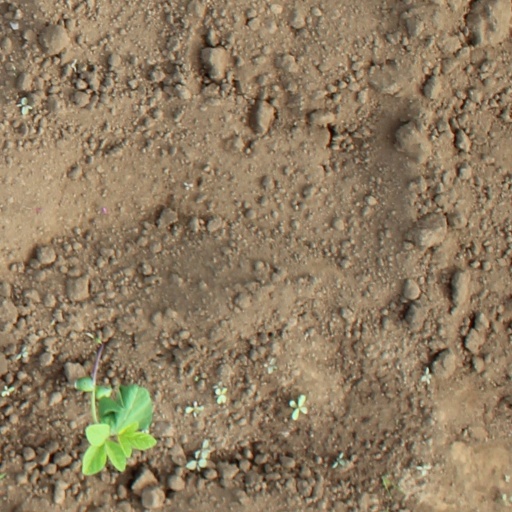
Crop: soybean